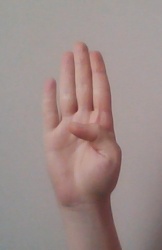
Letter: kaaf